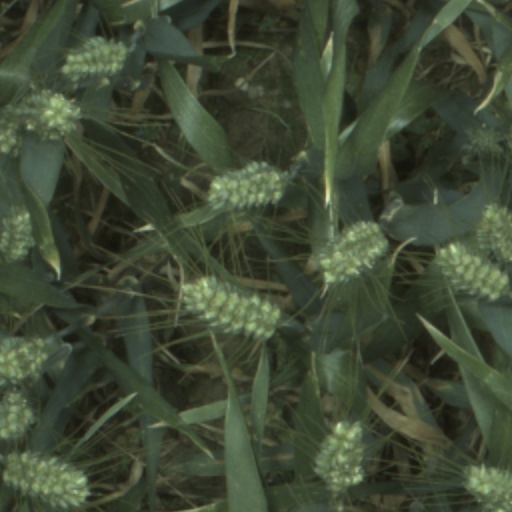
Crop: wheat